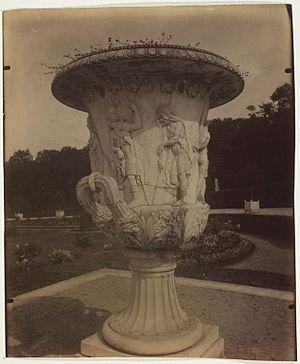
Le vase Médicis est un cratère en cloche en marbre néo-attique généralement daté du milieu du Iᵉʳ siècle av. J.-C. Il doit son nom à la famille Médicis qui en a été le propriétaire au XVIᵉ siècle. Il est aujourd'hui exposé à la Galerie des Offices de Florence.